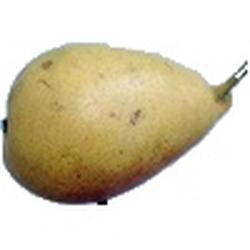
Label: Pear